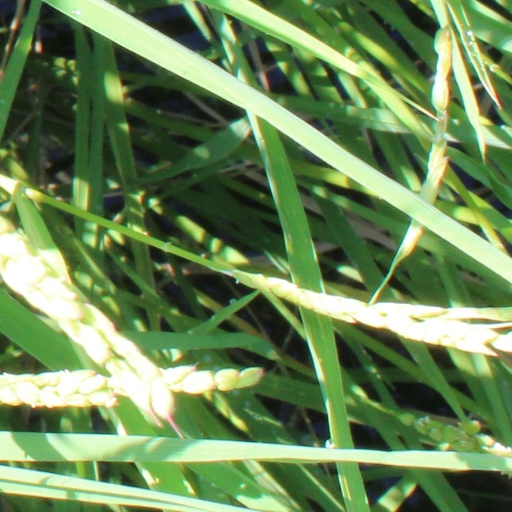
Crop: rice